Model M keyboard

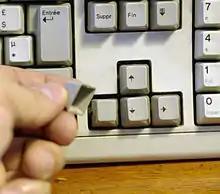
Keycap in a French Model M

The Model M keyboard was designed to be less expensive to produce than the Model F keyboard it replaced. Principal design work was done at IBM in 19831984, drawing on a wide range of user feedback, ergonomic studies, and examination of competing products. Its key layout, significantly different from the Model F's, owed much (including notably the inverted-T arrangement of its arrow keys) to the LK-201 keyboard shipped with the VT220 serial terminal.